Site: brandenburg
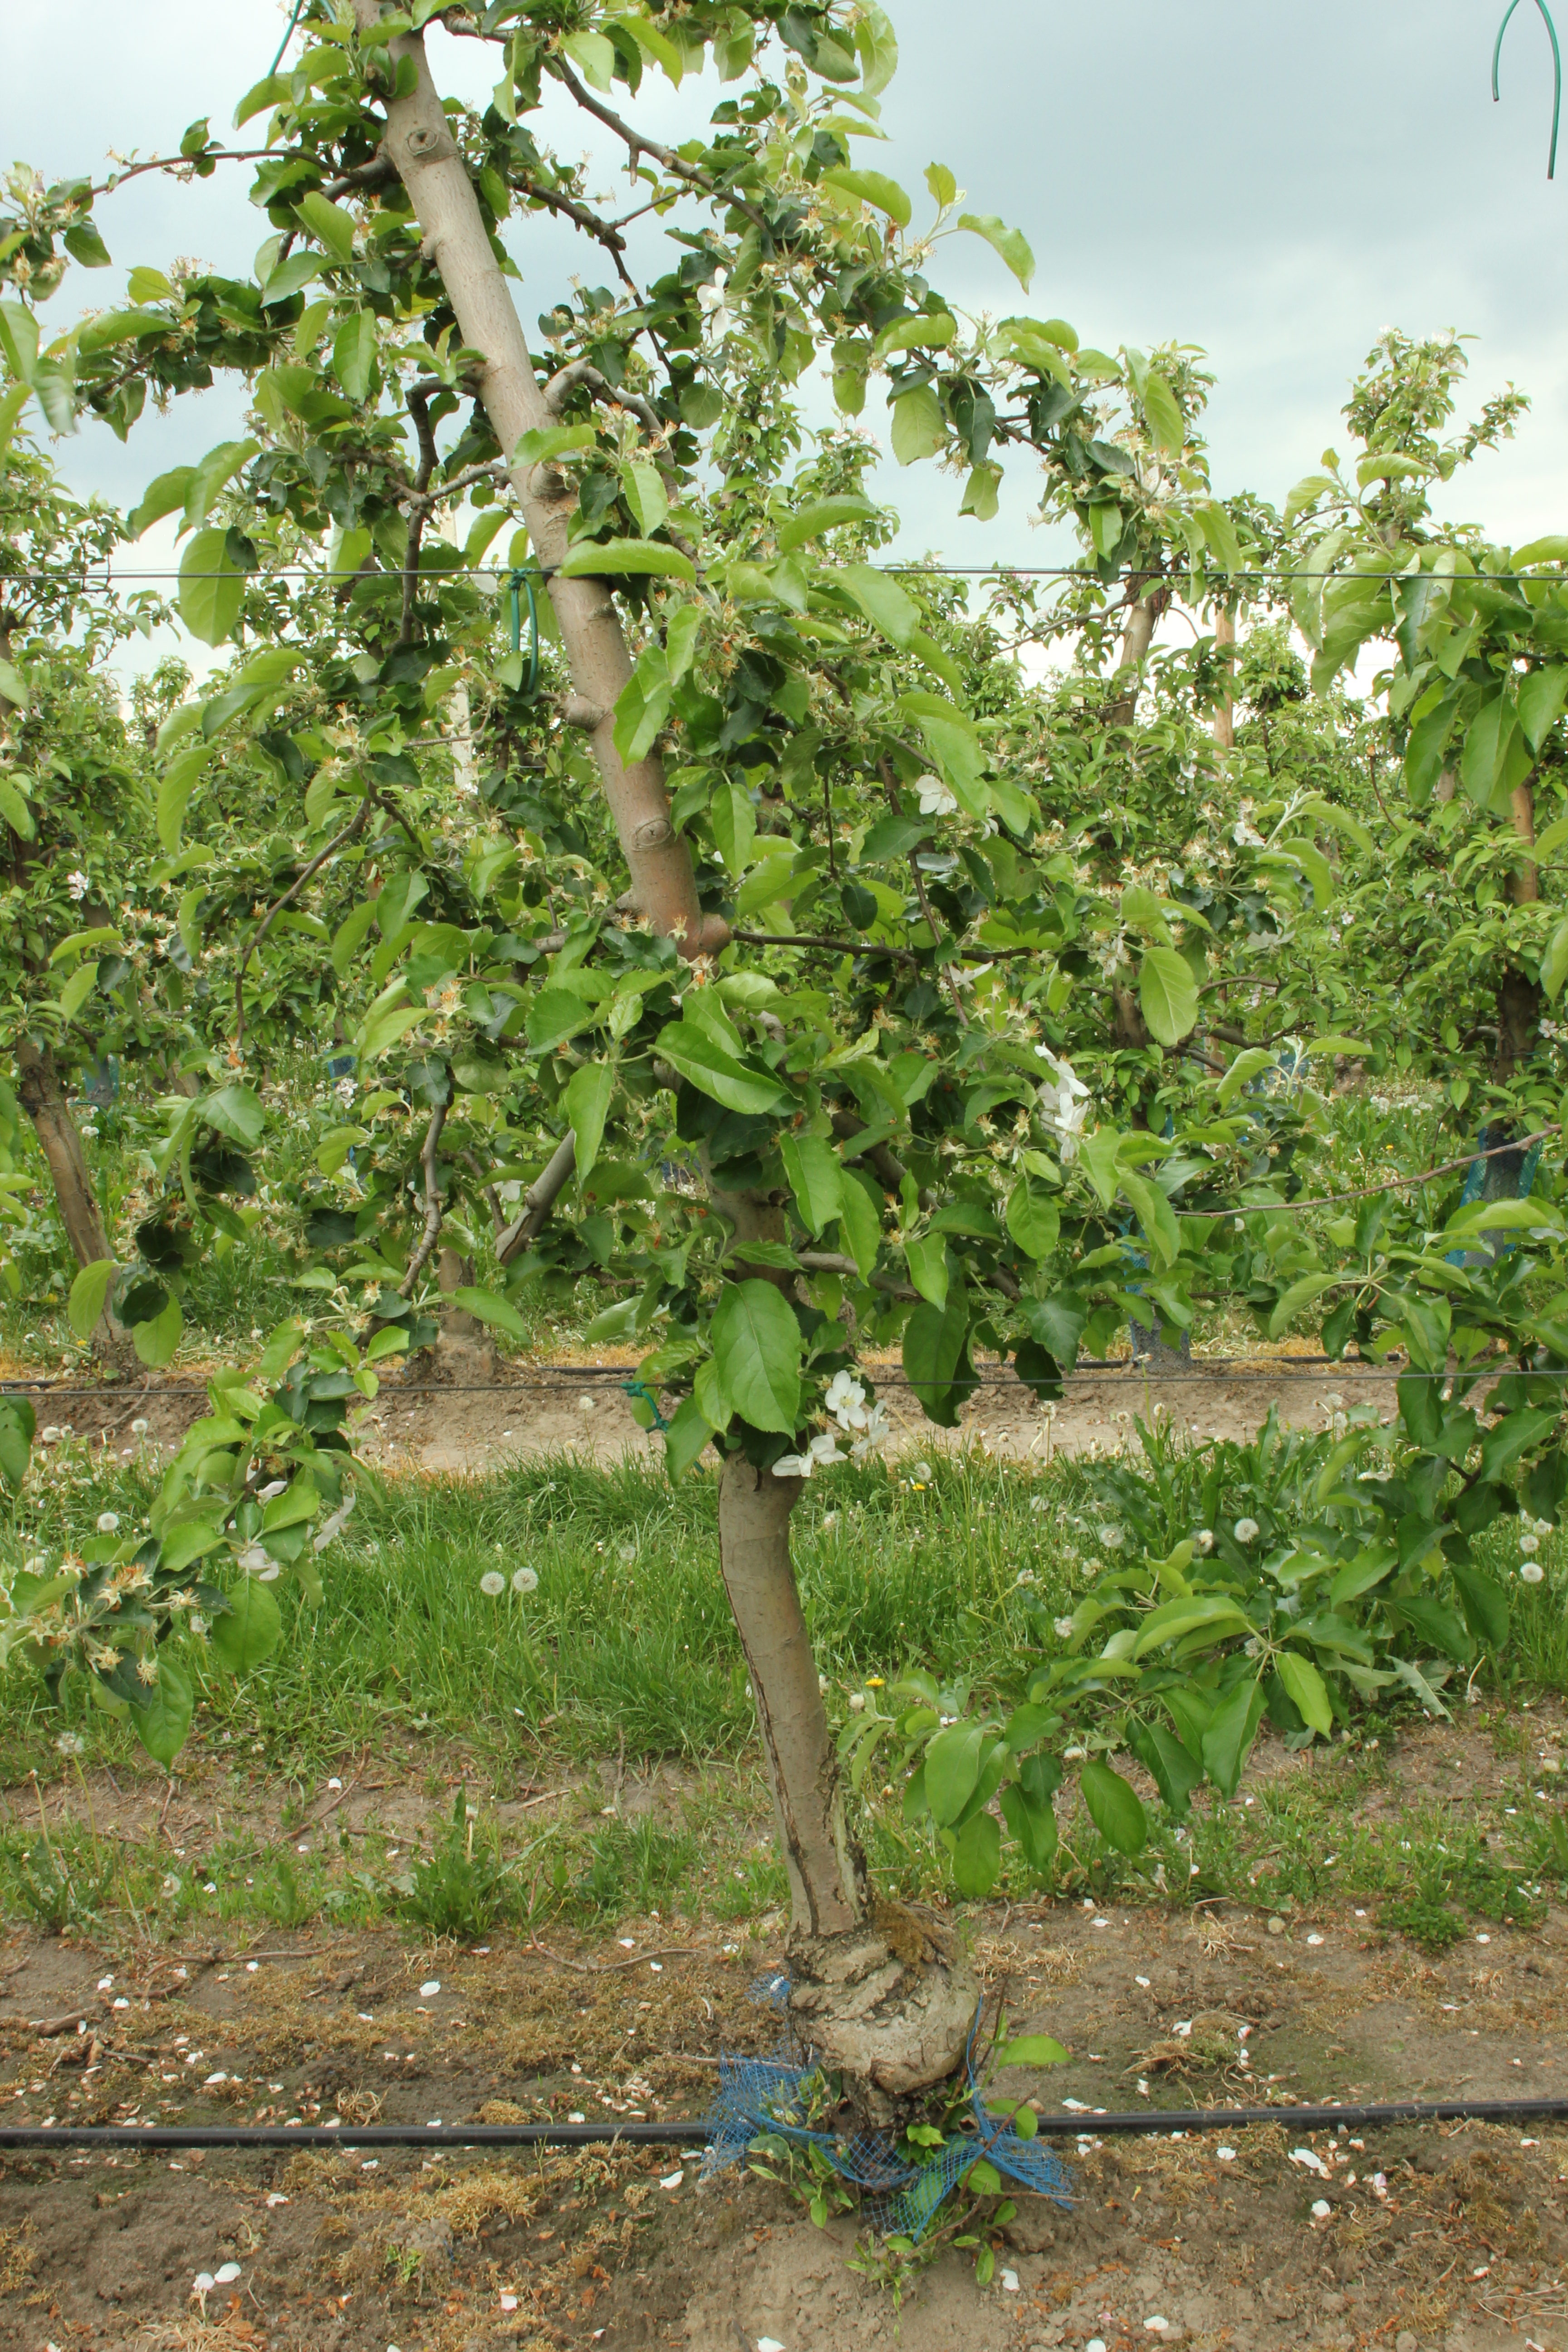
Growth stage (BBCH 67): Flowering